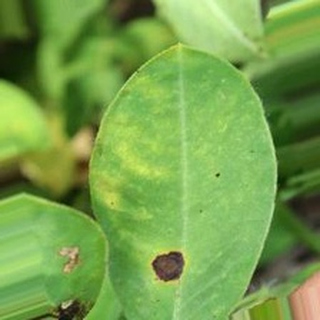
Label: groundnut_late_leaf_spot